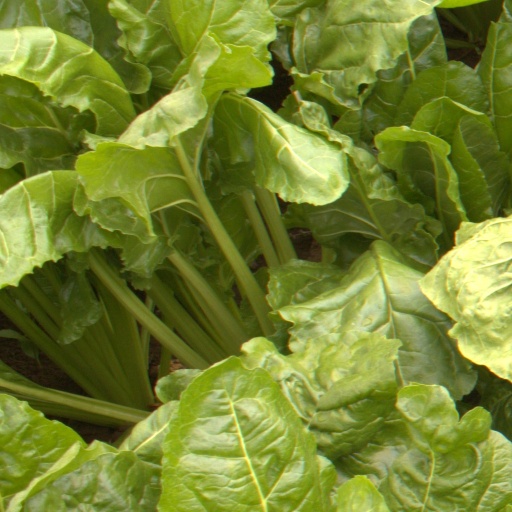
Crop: sugar beet